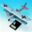
Label: airplane